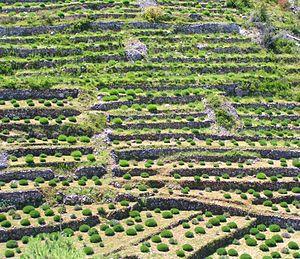
Lavande - Hvar island.